Francesco Piccolo

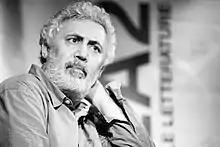
Francesco Piccolo

Francesco Piccolo (born 1964) is an Italian author of novels, short stories and screen plays. In 2014, he won Italy's leading literary award the Premio Strega for "Il desiderio di essere come tutti".